Gonzales Coques

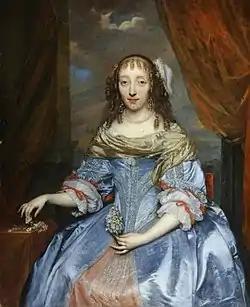
"Lady in a Blue Satin Dress"

Gonzales Coques (between 1614 and 1618 – 18 April 1684) was a Flemish painter of portraits and history paintings. Because of his artistic proximity to and emulation with Anthony van Dyck he received the nickname "de kleine van Dyck" (the little van Dyck). Coques was also active as an art dealer.